Physical organic chemistry

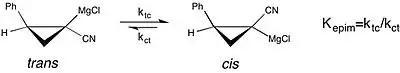
Solvent effects and the epimerization of a chiral Grignard reagent. The "cis" form of the reagent is stabilized, and so more strongly favored, in the reaction solvent THF, over diethyl ether; a larger equilibrium constant is observed in THF.

A modern example of the study of solvent effects on chemical equilibrium can be seen in a study of the epimerization of chiral cyclopropylnitrile Grignard reagents. This study reports that the equilibrium constant for the "cis" to "trans" isomerization of the Grignard reagent is much greater—the preference for the "cis" form is enhanced—in THF as a reaction solvent, over diethyl ether. However, the faster rate of "cis-trans isomerization" in THF results in a loss of stereochemical purity. This is a case where understanding the effect of solvent on the stability of the molecular configuration of a reagent is important with regard to the selectivity observed in an asymmetric synthesis.